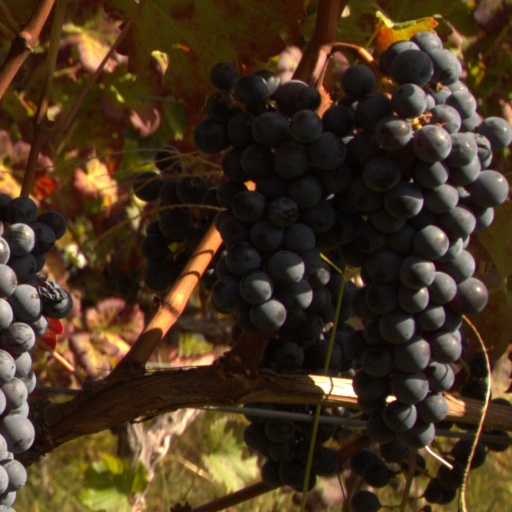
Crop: grape